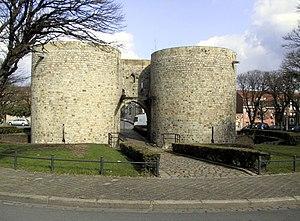
Douai est une commune française située dans le département du Nord en région Hauts-de-France, plus précisément dans le sud de la Flandre romane.